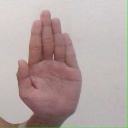
अक्षर: ध